Isaac Shorr

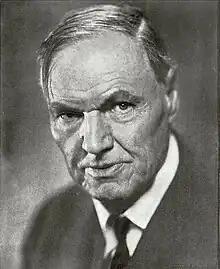
Clarence Darrow circa 1925, whom Shorr helped defend two Italian anti-fascists in 1927

In 1927, Shorr associated with Clarence Darrow and Arthur Garfield Hays to help defend the anti‐Fascists Calogero Greco and Donato Carillo for the alleged murder of the Fascist Joseph Carisi (Giuseppe Carisi) in the Bronx. On December 9, 1927, the trial began, and the full defense team included Darrow, Hays, Shorr, and King. They won an acquittal.